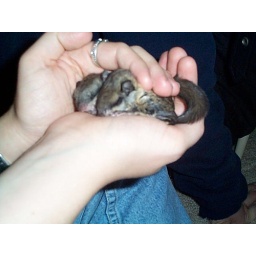
Two baby flying sqirrels came in to the vet's office where I was working and I took them home to foster them